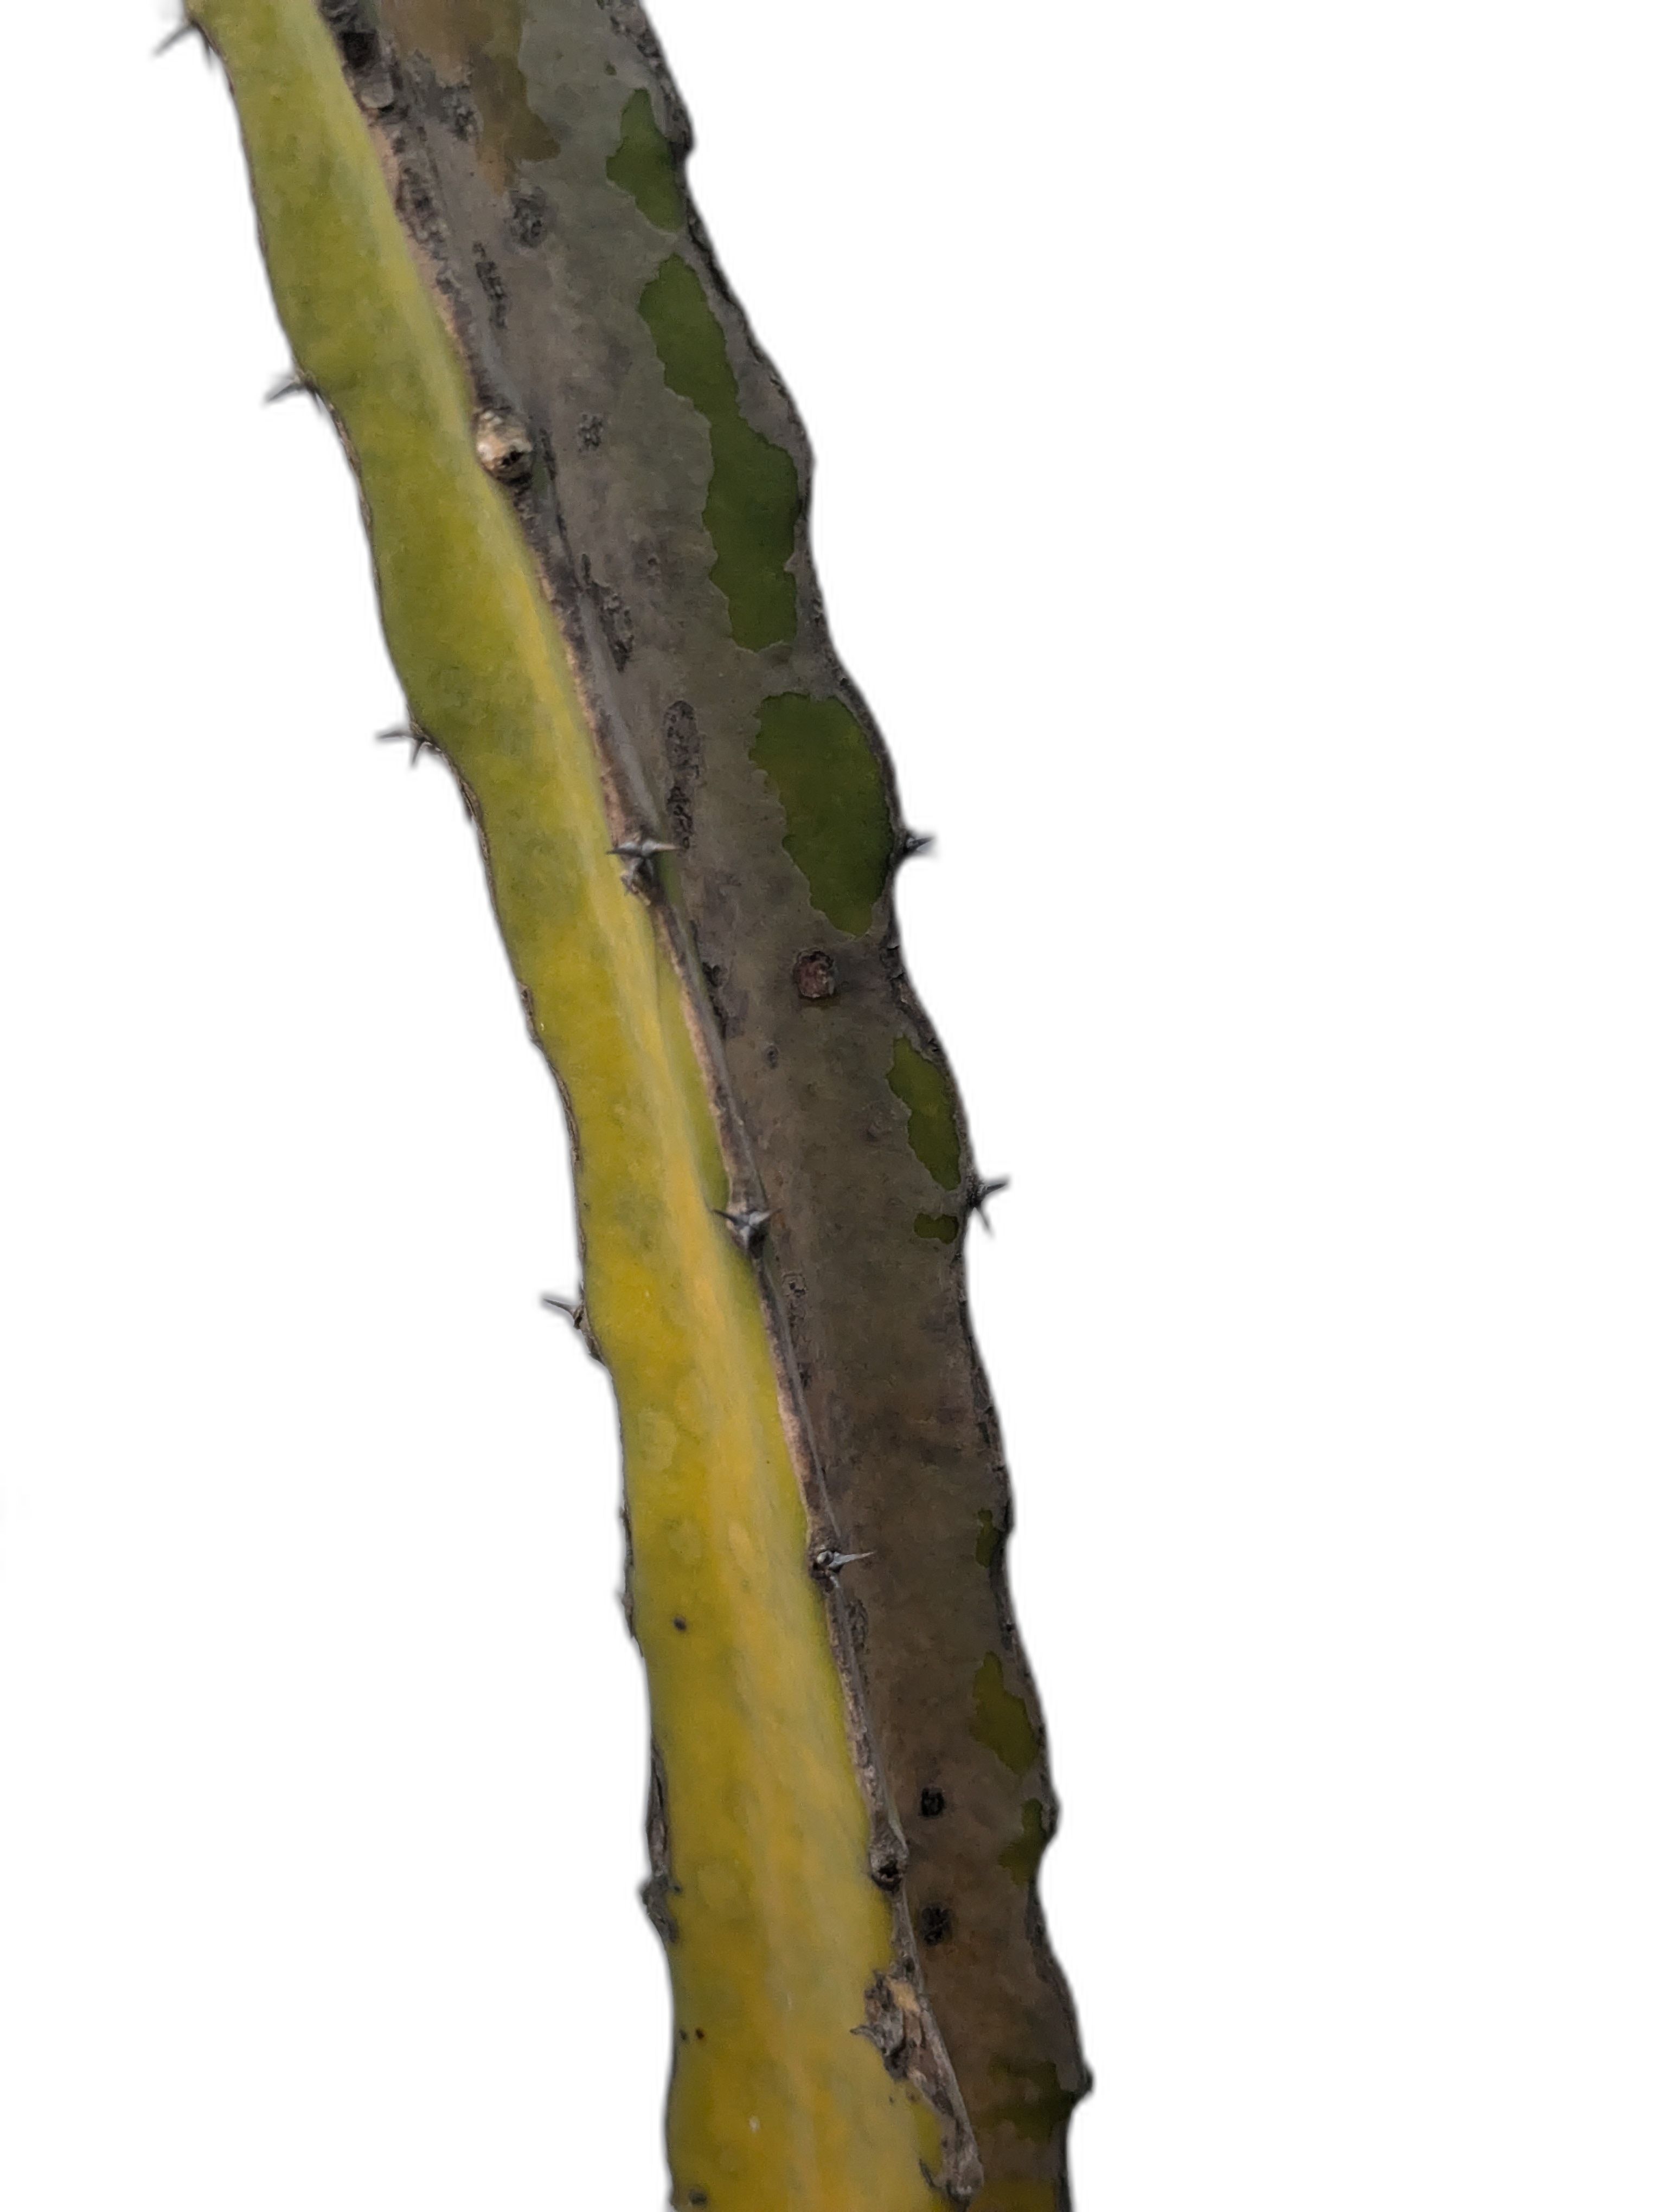
Label: Bad leaf